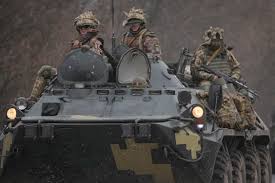
Label: BTR